New Horizons

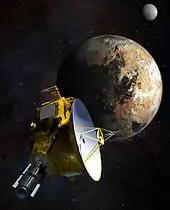
An artist's impression of "New Horizons" close encounter with the Plutonian system

"New Horizons" is the first mission in NASA's New Frontiers mission category, larger and more expensive than the Discovery missions but smaller than the missions of the Flagship Program. The cost of the mission, including spacecraft and instrument development, launch vehicle, mission operations, data analysis, and education/public outreach, is approximately $700 million over 15 years (2001–2016). The spacecraft was built primarily by Southwest Research Institute (SwRI) and the Johns Hopkins Applied Physics Laboratory. The mission's principal investigator is Alan Stern of the Southwest Research Institute (formerly NASA Associate Administrator).